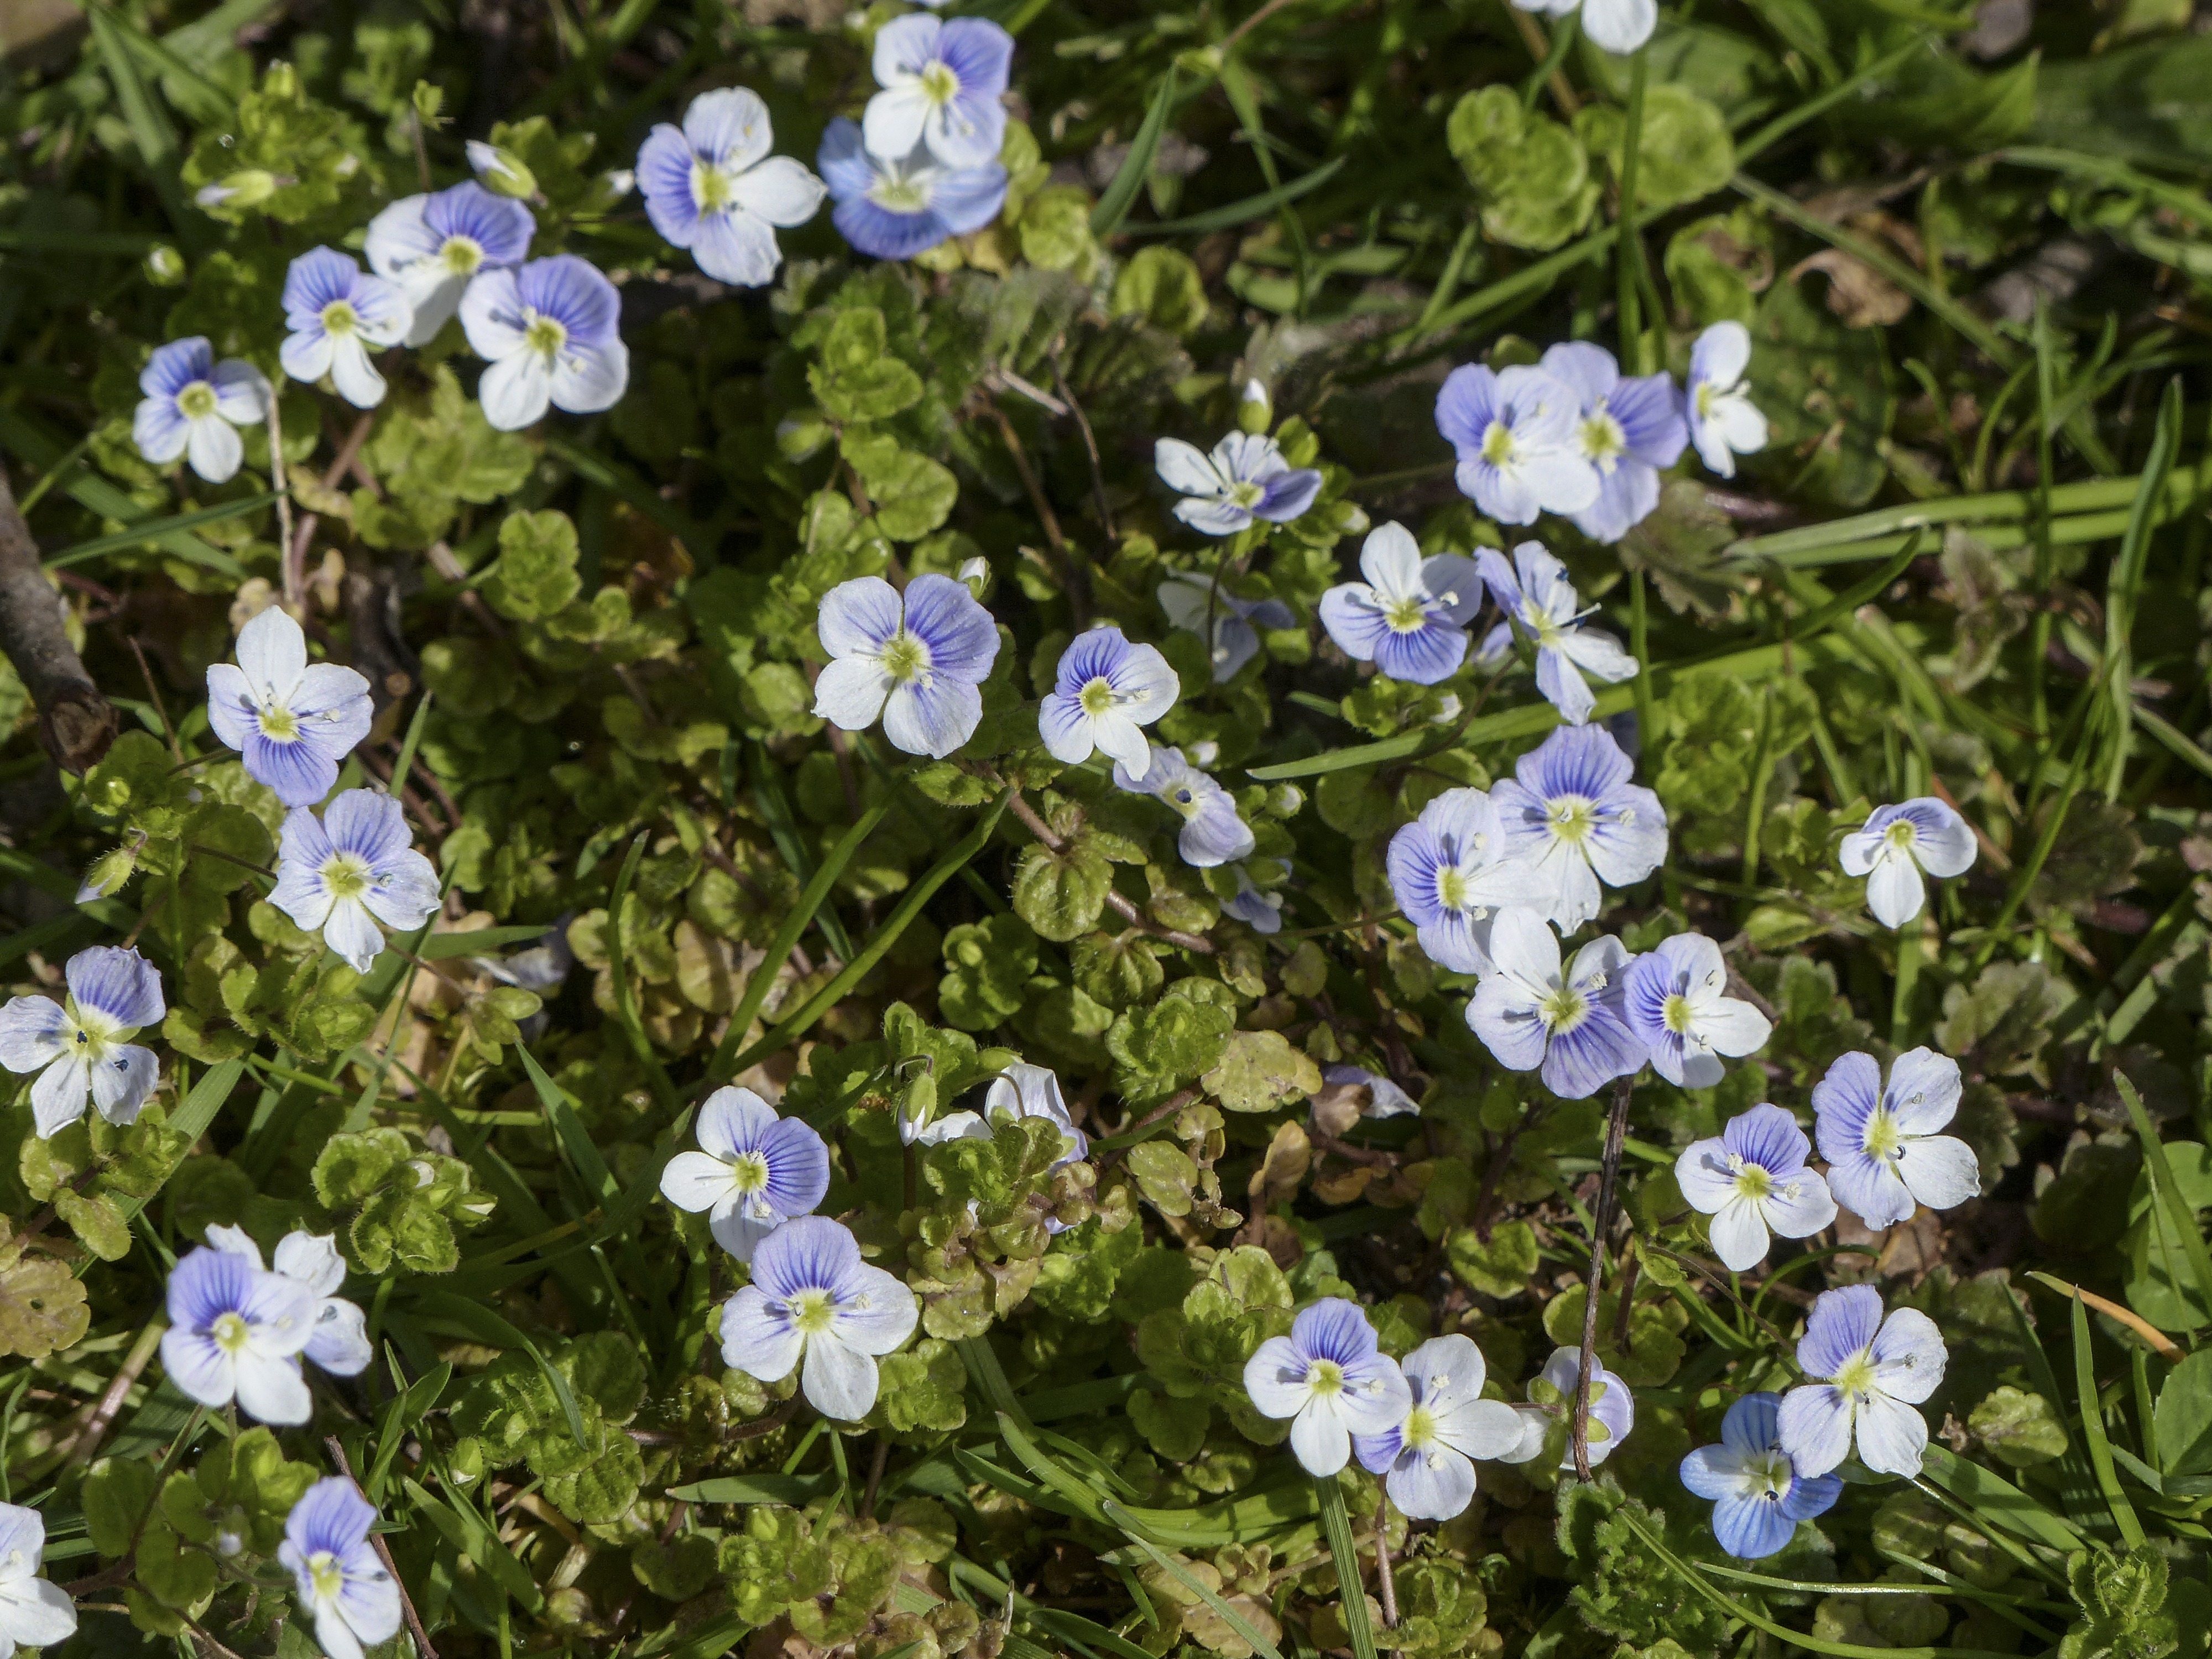
nature, plant, flower, romance, blue, flora, wildflower, close up, forget me not, geranium, cluster, annual, viola, myosotis, flowering plant, bellflower family, borage family, aubretia, annual plant, land plant, violet family, dayflower family, dame's rocket, alkanna tinctoria, vergissmeinnicht